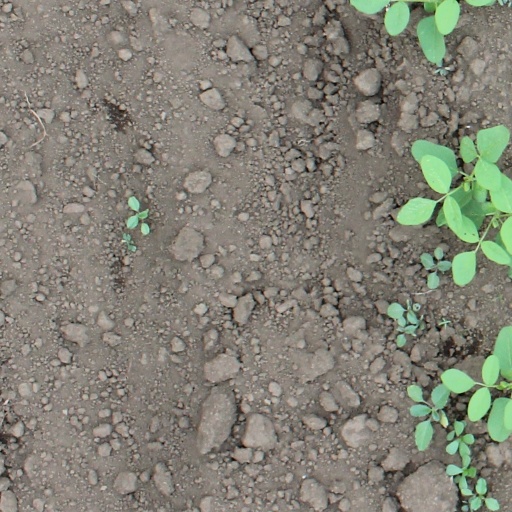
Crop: soybean